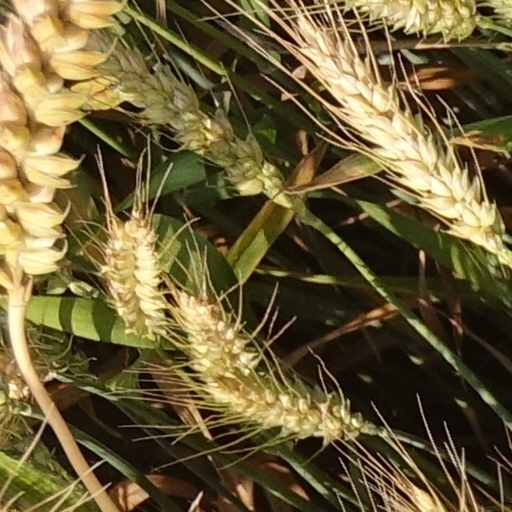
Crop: wheat